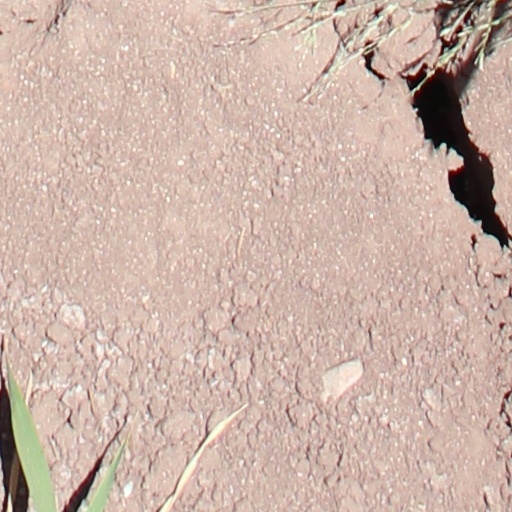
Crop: wheat